St Giles House, Wimborne St Giles

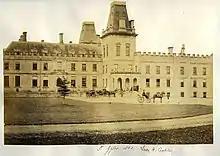
St Giles House, 1862

In 1661, Anthony Ashley-Cooper ascended to nobility and received the dual titles of Baron Cooper of Pawlett and Baron Ashley of Wimborne St Giles. His father previously held the title of Baronet Cooper of Pawlett. In 1672, Anthony Ashley-Cooper was also named the 1st Earl of Shaftesbury. Prior to 1661, he was referred to as Sir Anthony Ashley-Cooper. After 1661, he was commonly referred to as Lord Ashley. Finally, from 1672 until his death in 1683, he was referred to as Lord Shaftesbury or just "Shaftesbury."